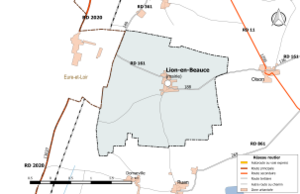
Carte du réseau routier de la commune de fr:Lion-en-Beauce.
Lion-en-Beauce est une commune française située dans le département du Loiret en région Centre-Val de Loire.